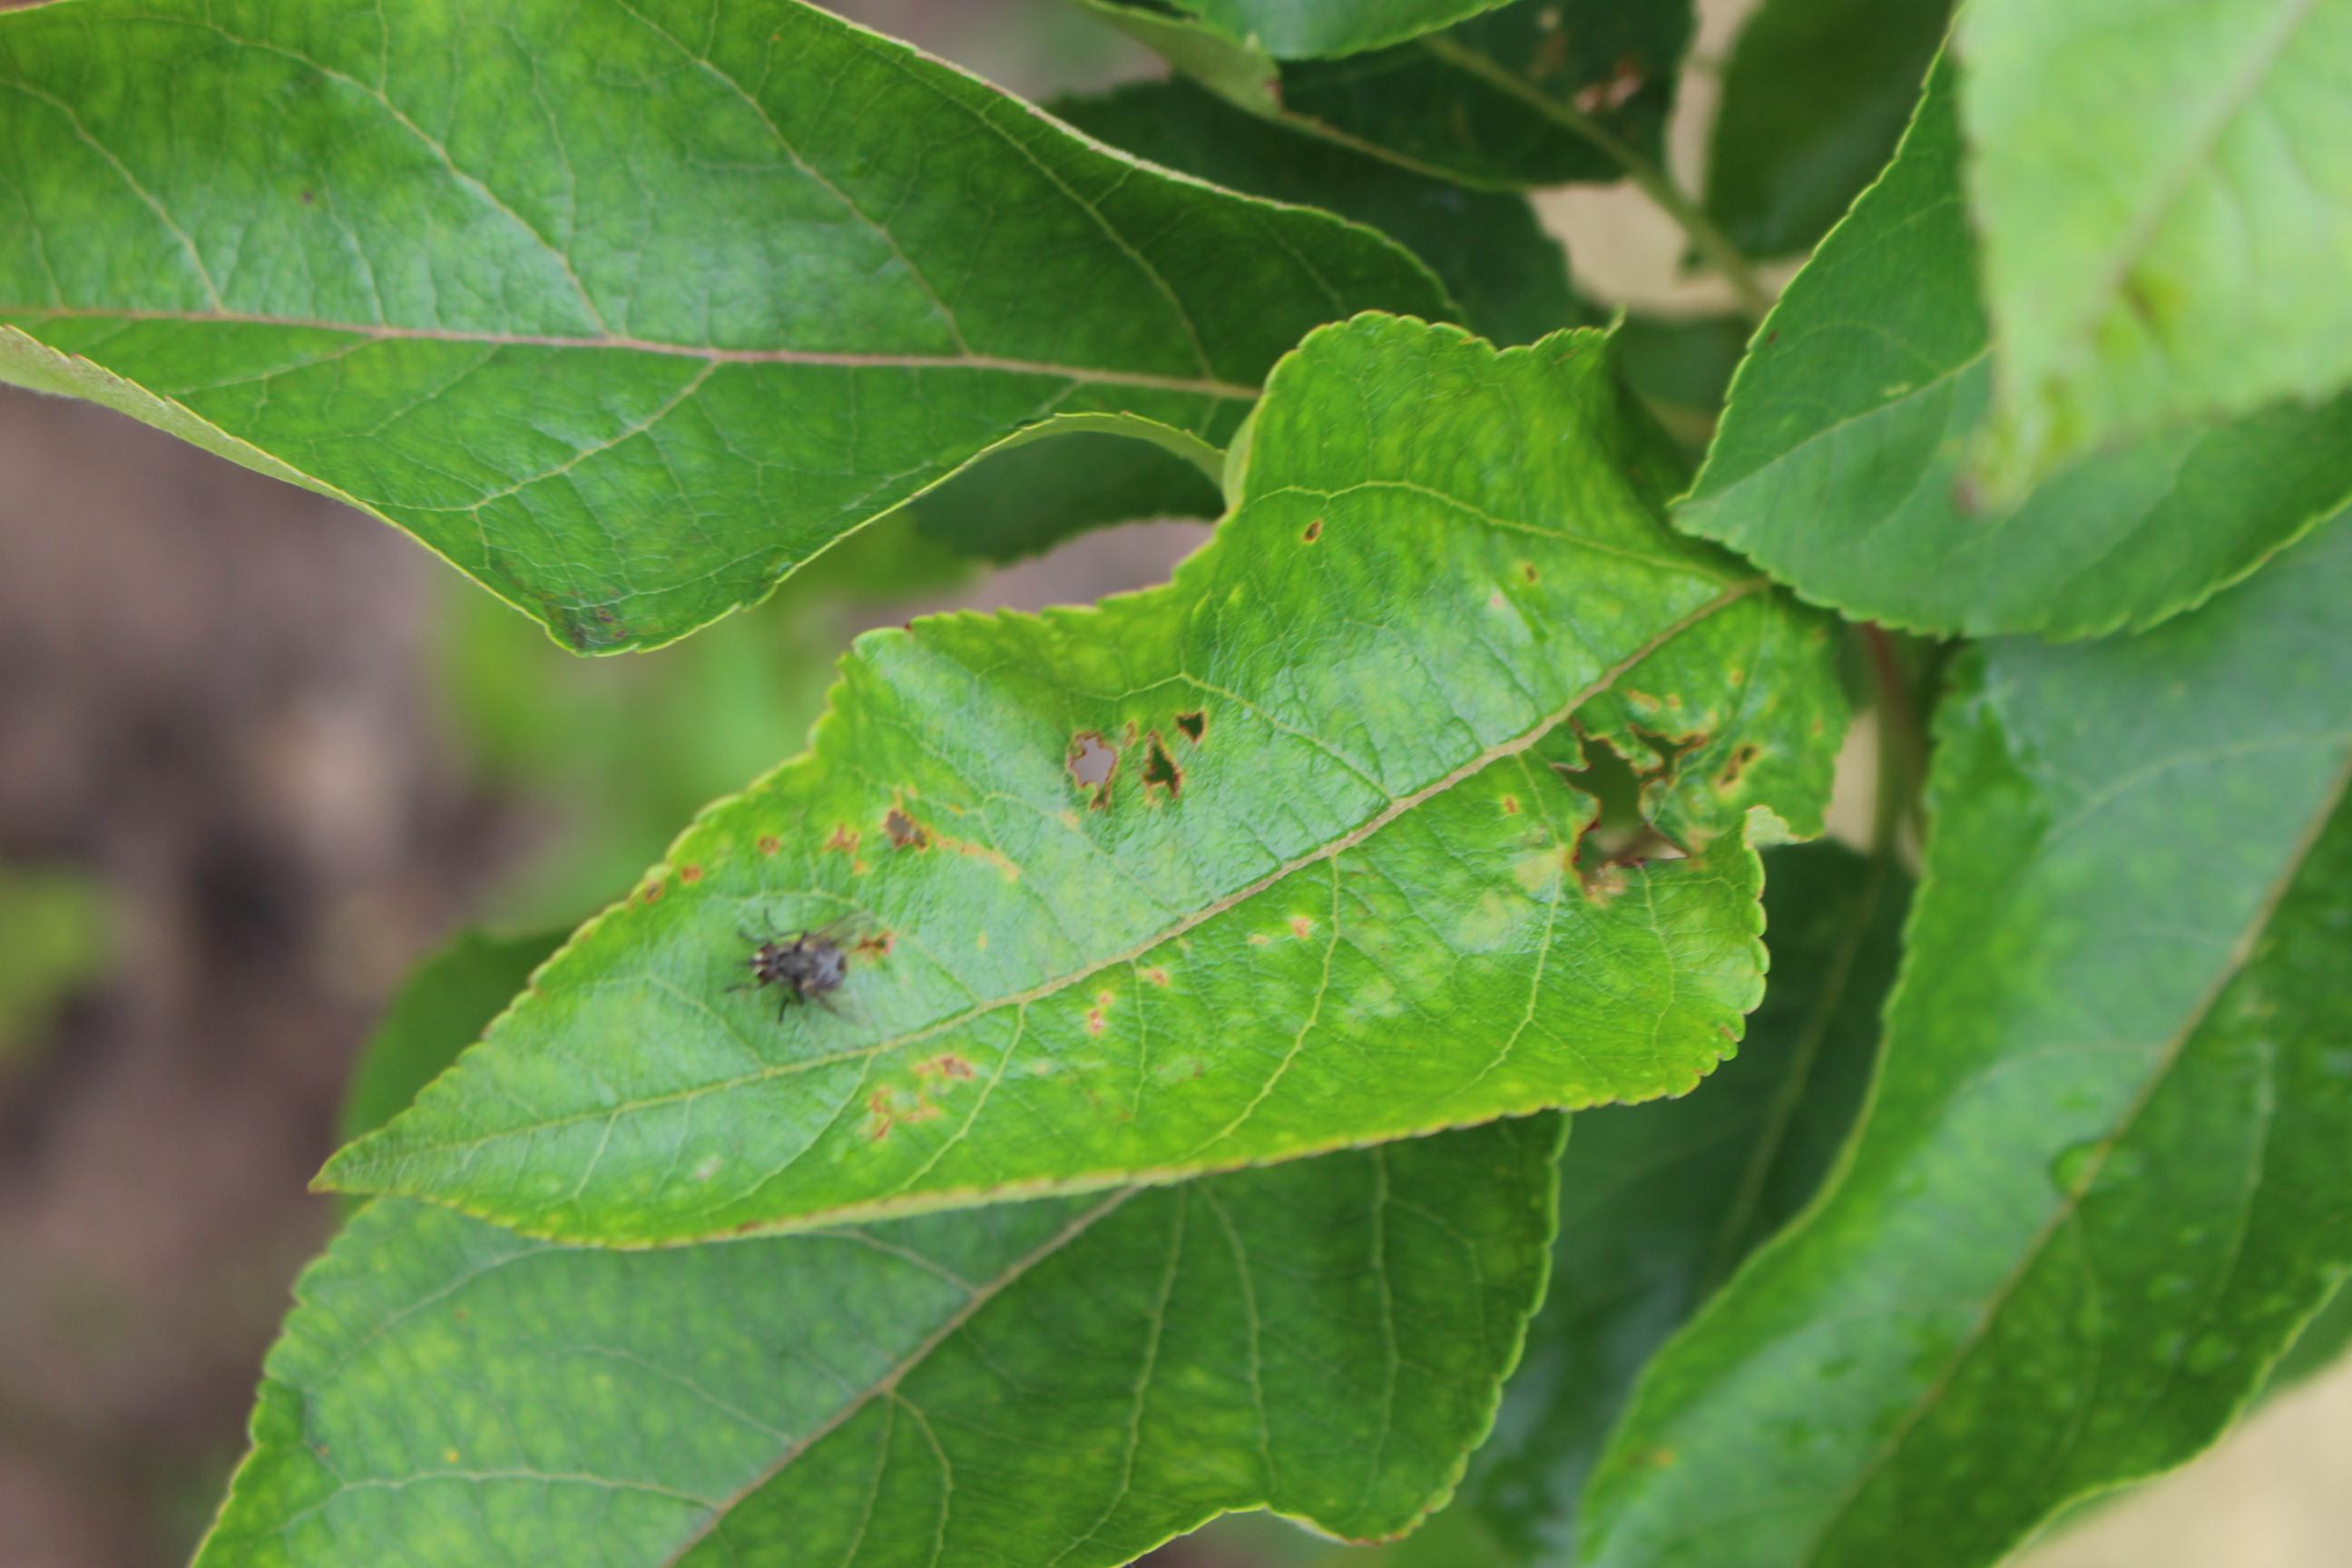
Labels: rust